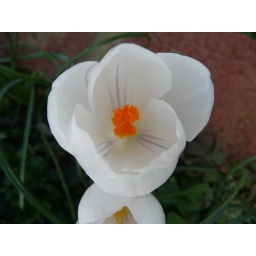
The white crocus in flower in my wall.